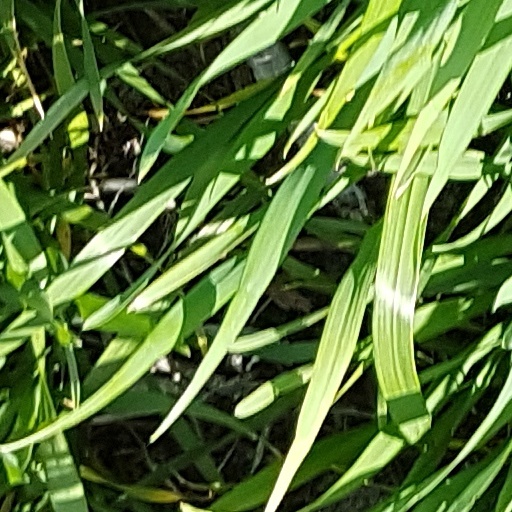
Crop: wheat